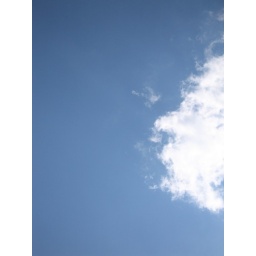
oh, cloud in the sky